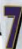
Number: 7